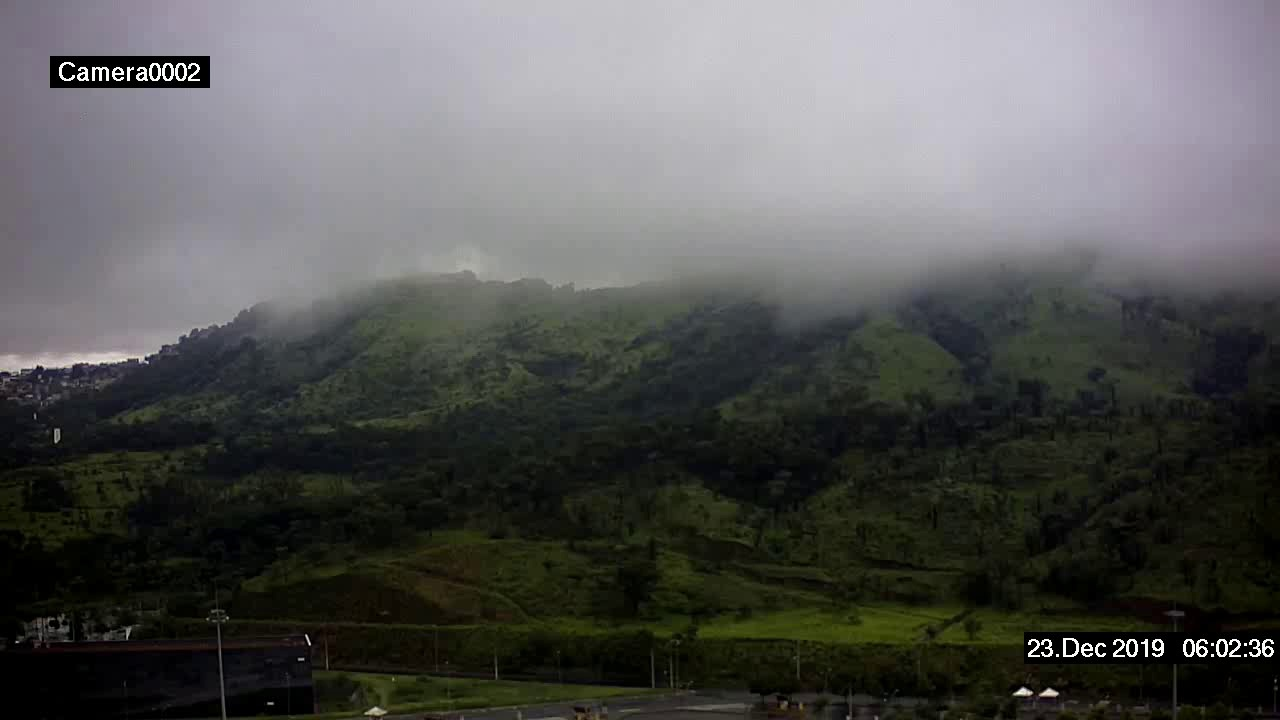
Fire: no
Smoke: no